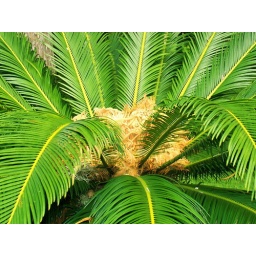
Small tree near Metro bus stop